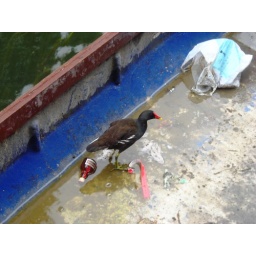
I saw the coolest thing EVER in Cambridge - a bird with a red and yellow nose. OMG!